List of cathedrals in Malawi

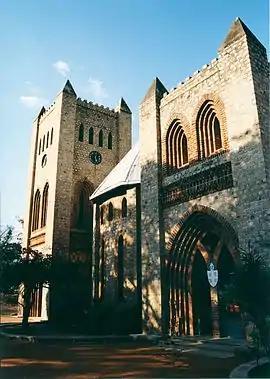
St Peter's Cathedral in Likoma.

This is the list of cathedrals in Malawi sorted by denomination.